Drugs and sexual consent

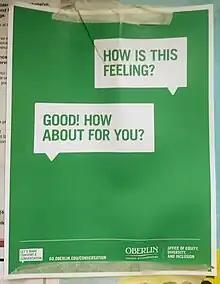
Consent

Individuals on drugs claimed to be viewed by others as sexually available, that is, more likely to provide consent to engage in sexual activities. Two fundamental presumptions appeared to be connected to this impression. (1) People believe using drugs makes it simpler to persuade others to engage in sexual activity as drugs have a reputation for promoting sexual pleasure, making men perceive women on drugs as "horny" and more sexually available. (2) Drug users are also thought to be prepared to offer sex trade for drugs, implying a sense of reciprocity between these transactions. Despite their initial reluctance, women often provide sex in return for drugs, with 57% of opiate users reported receiving drugs or money in return for sex. Unlike buying drugs with cash, the sex-bought method is often implicit with unspecific pricing standards. People are less likely to relate implicit exchange with predicted bad outcomes, so they are more likely to encourage the behavior than explicit trades.